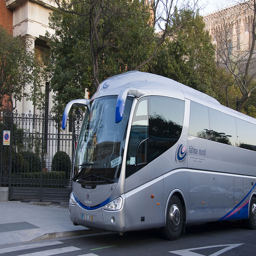
A silver tour bus with large rear view mirrors on it's sides.
A strange streamlined silver bus by the corner
A gray modern-looking bus is parked on a street.
A passenger bus that is on a street.
A very modern passenger bus parked at the side of a road.